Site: brandenburg
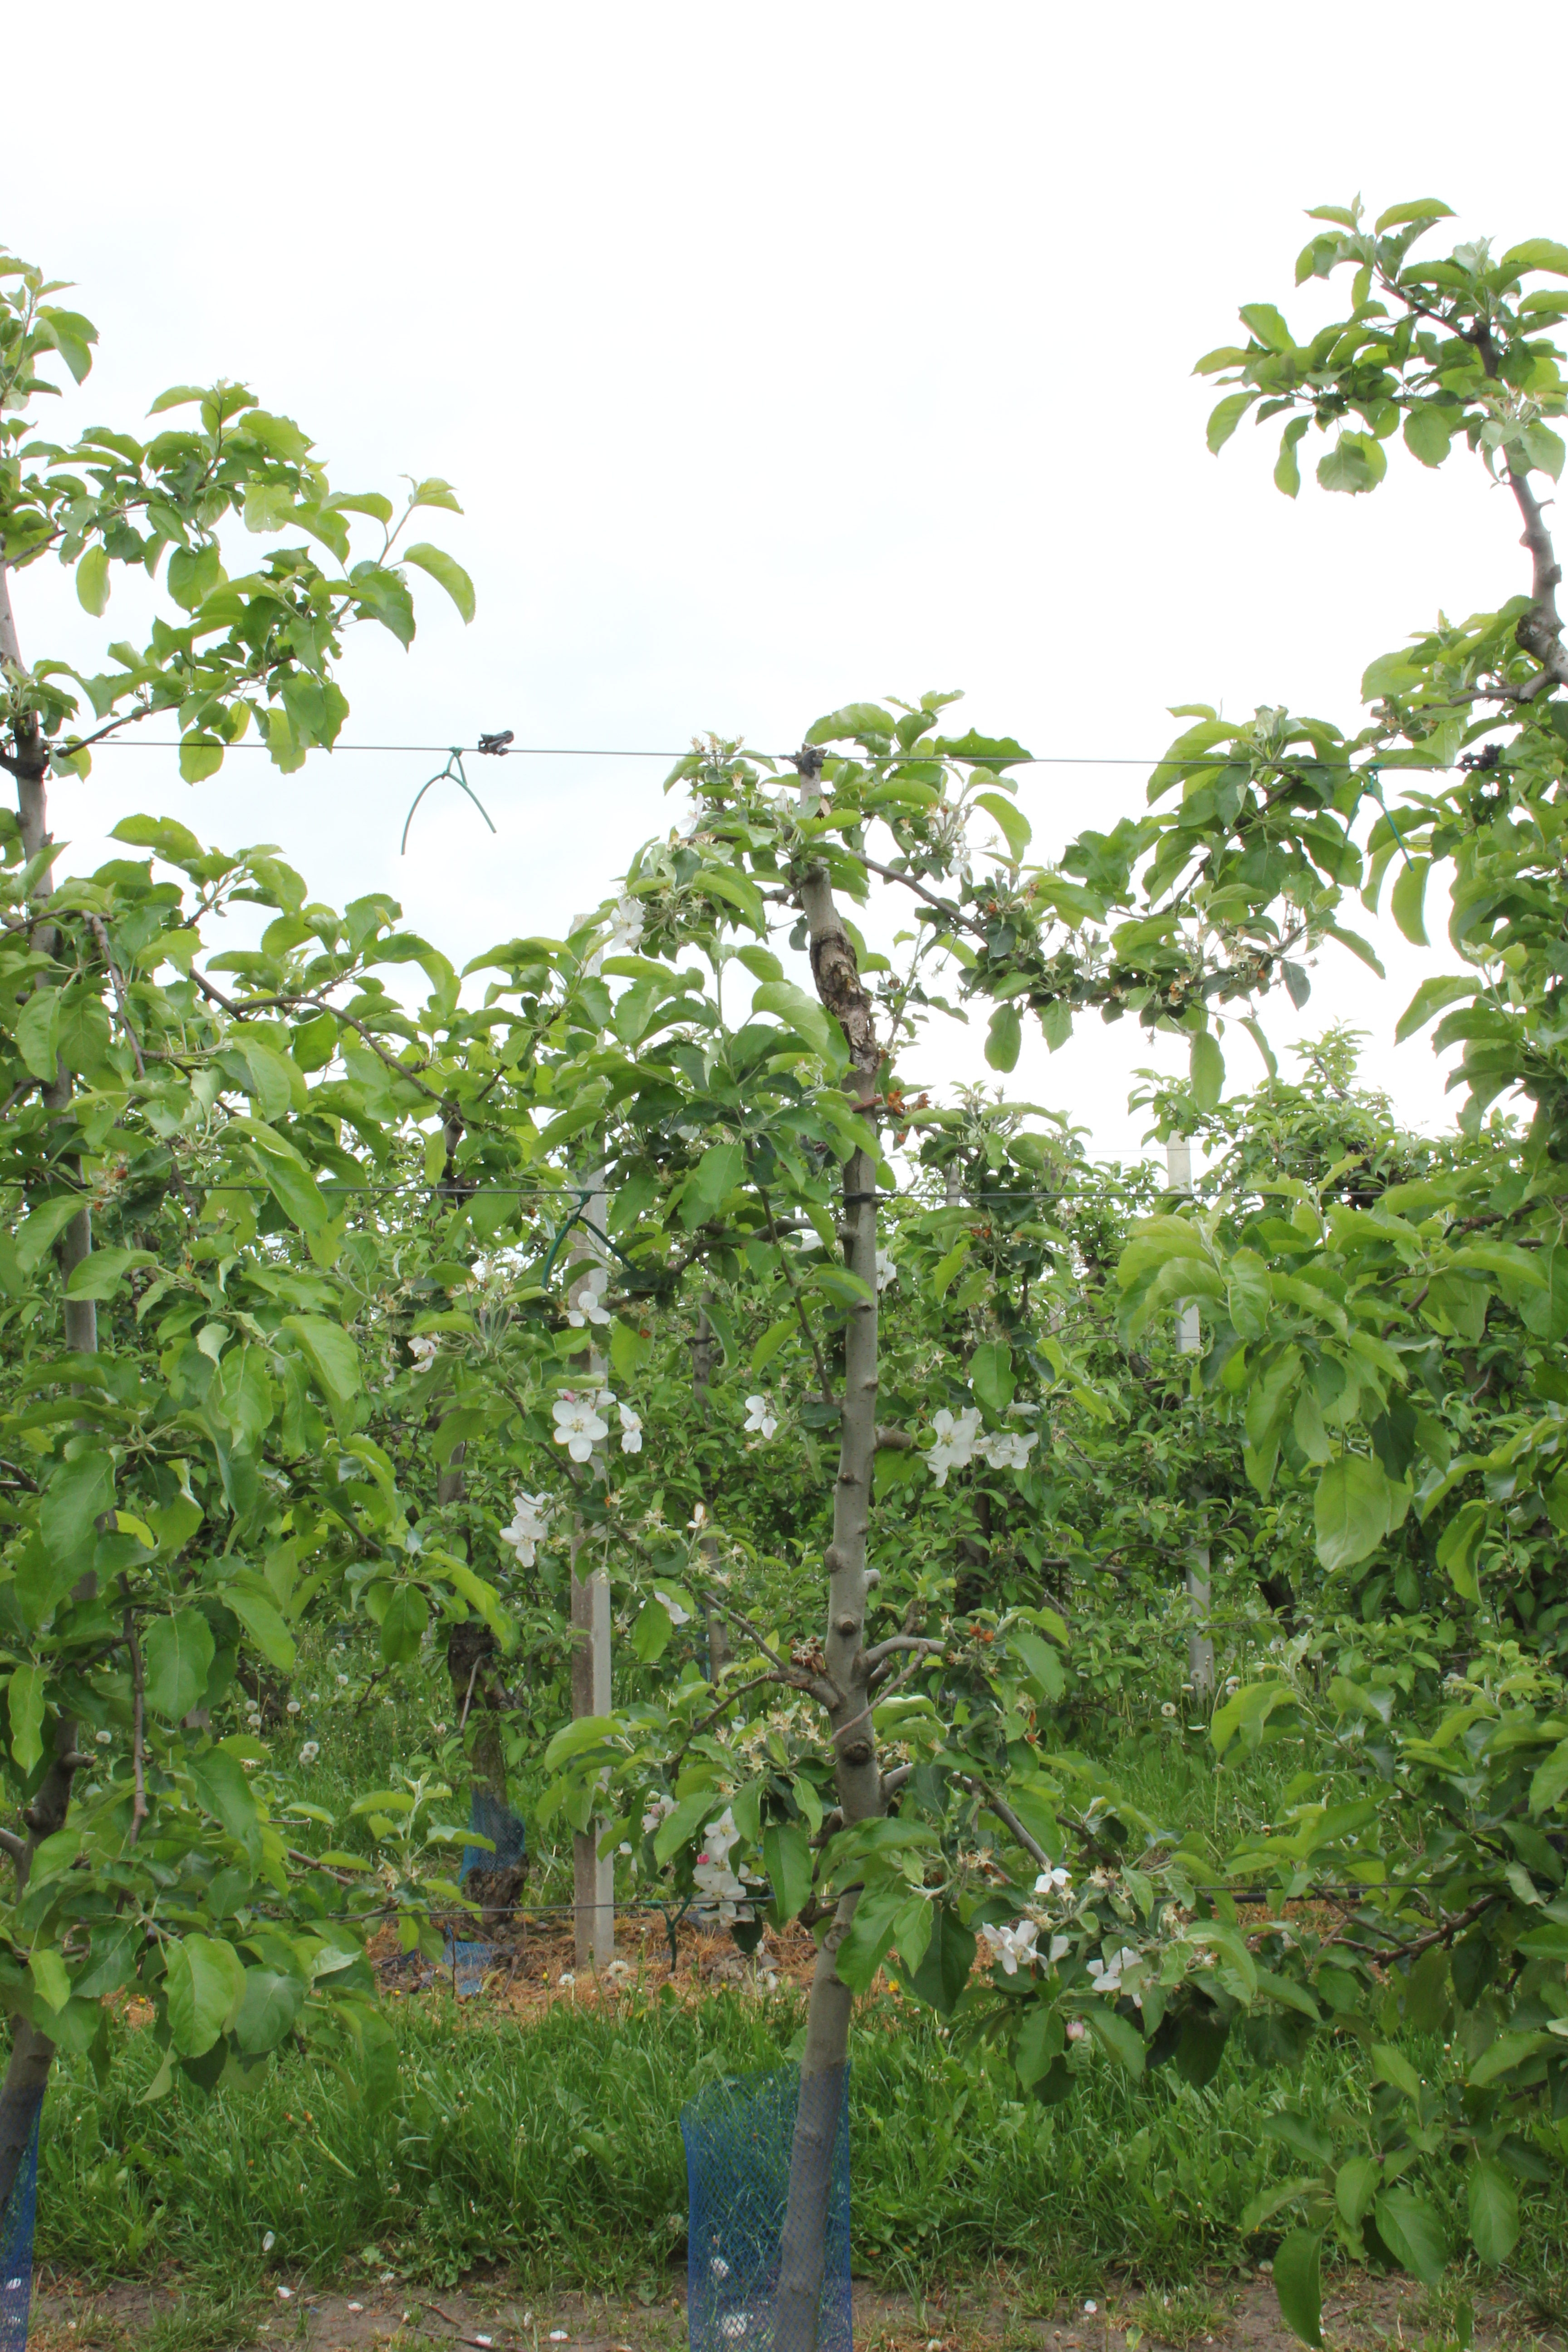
Growth stage (BBCH 67): Flowering